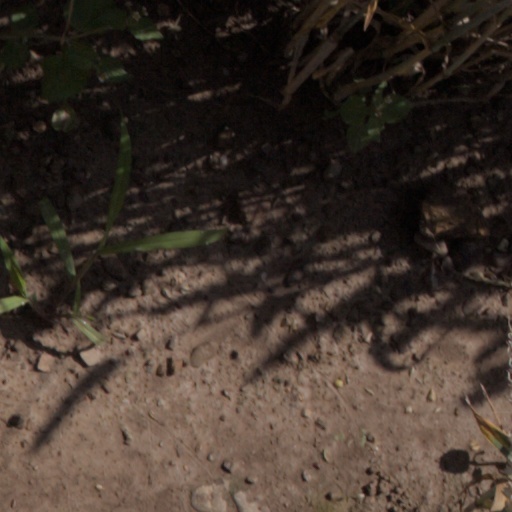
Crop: wheat